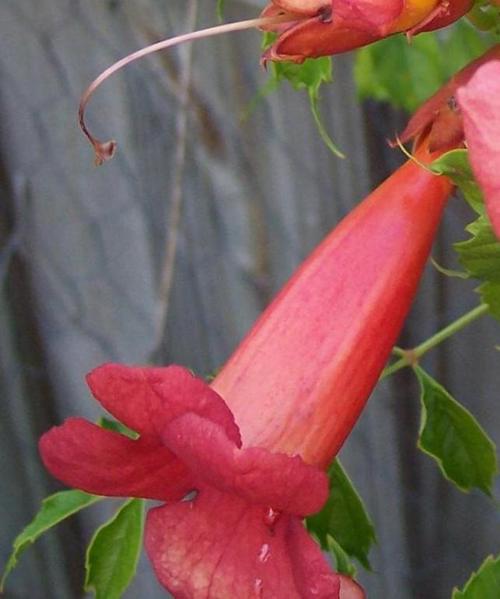
Label: trumpet creeper